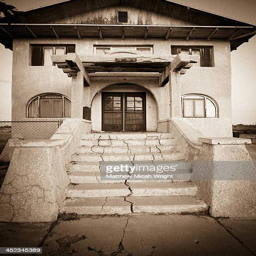
an abandoned house in needles